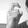
ASL letter: X